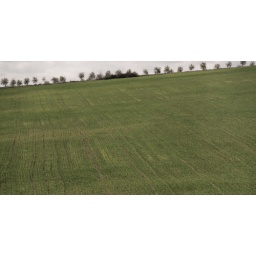
more in the series of shots taken from our train window of the landscapes of Spain.